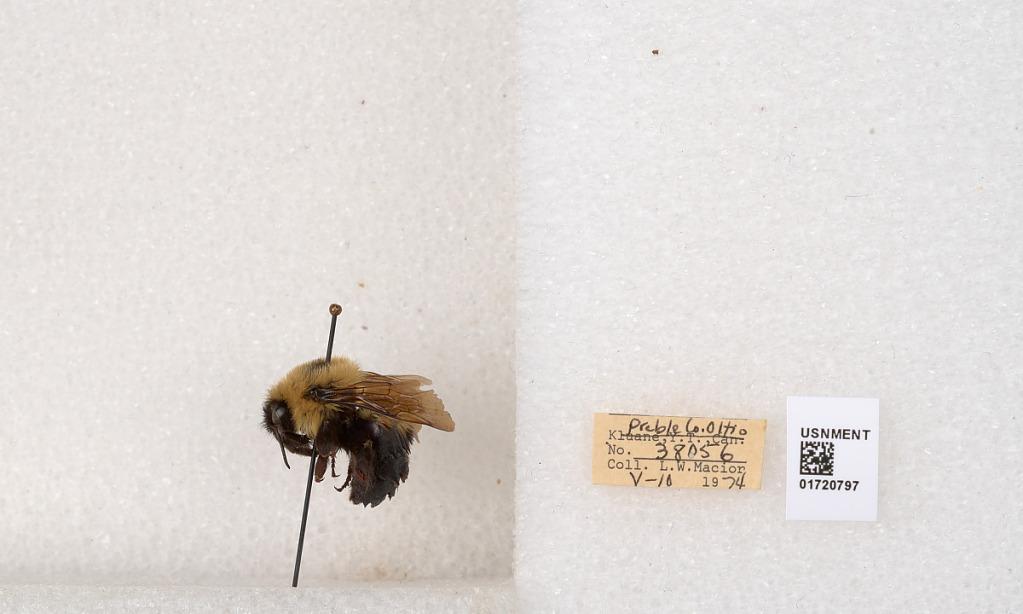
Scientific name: Bombus bimaculatus Cresson
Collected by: L. Macior
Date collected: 1974-5-10
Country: United States
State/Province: Ohio
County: Preble
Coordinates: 39.7416, -84.648